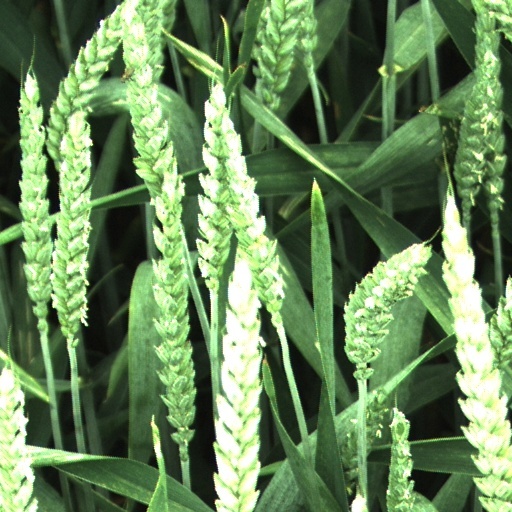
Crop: wheat